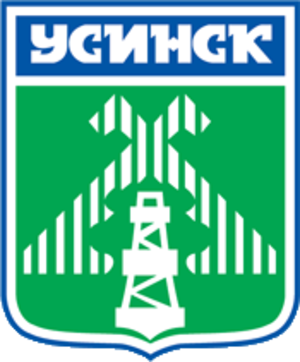
Oussinsk est une ville de la république des Komis, en Russie. Sa population s'élevait à 46 096 habitants en 2013.